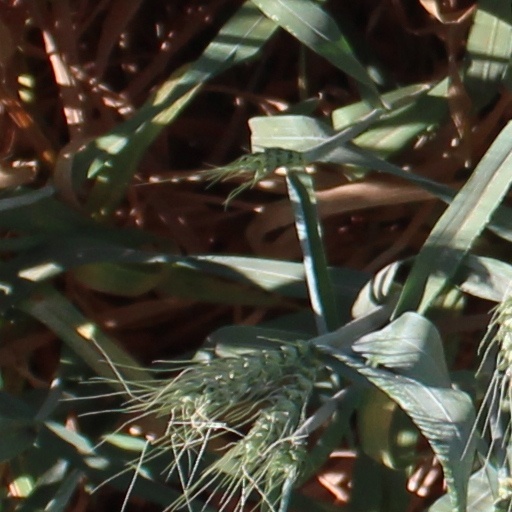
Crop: wheat